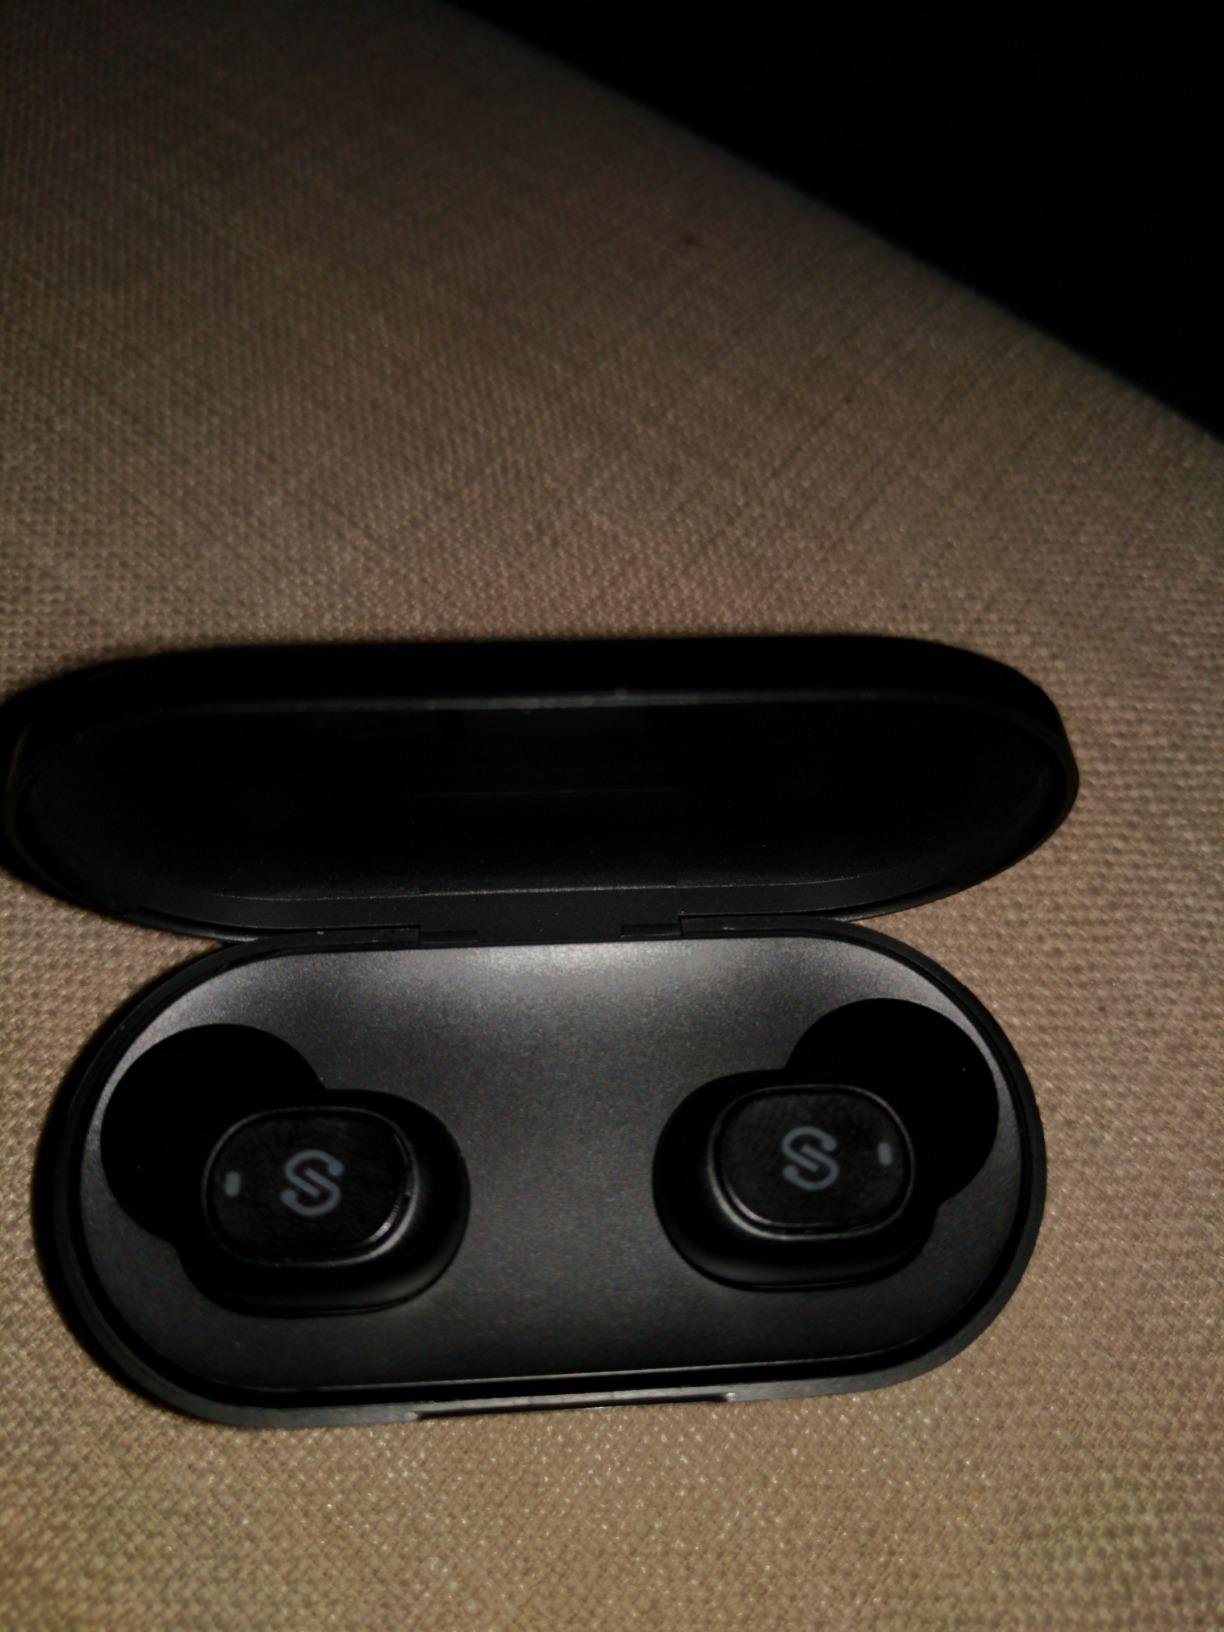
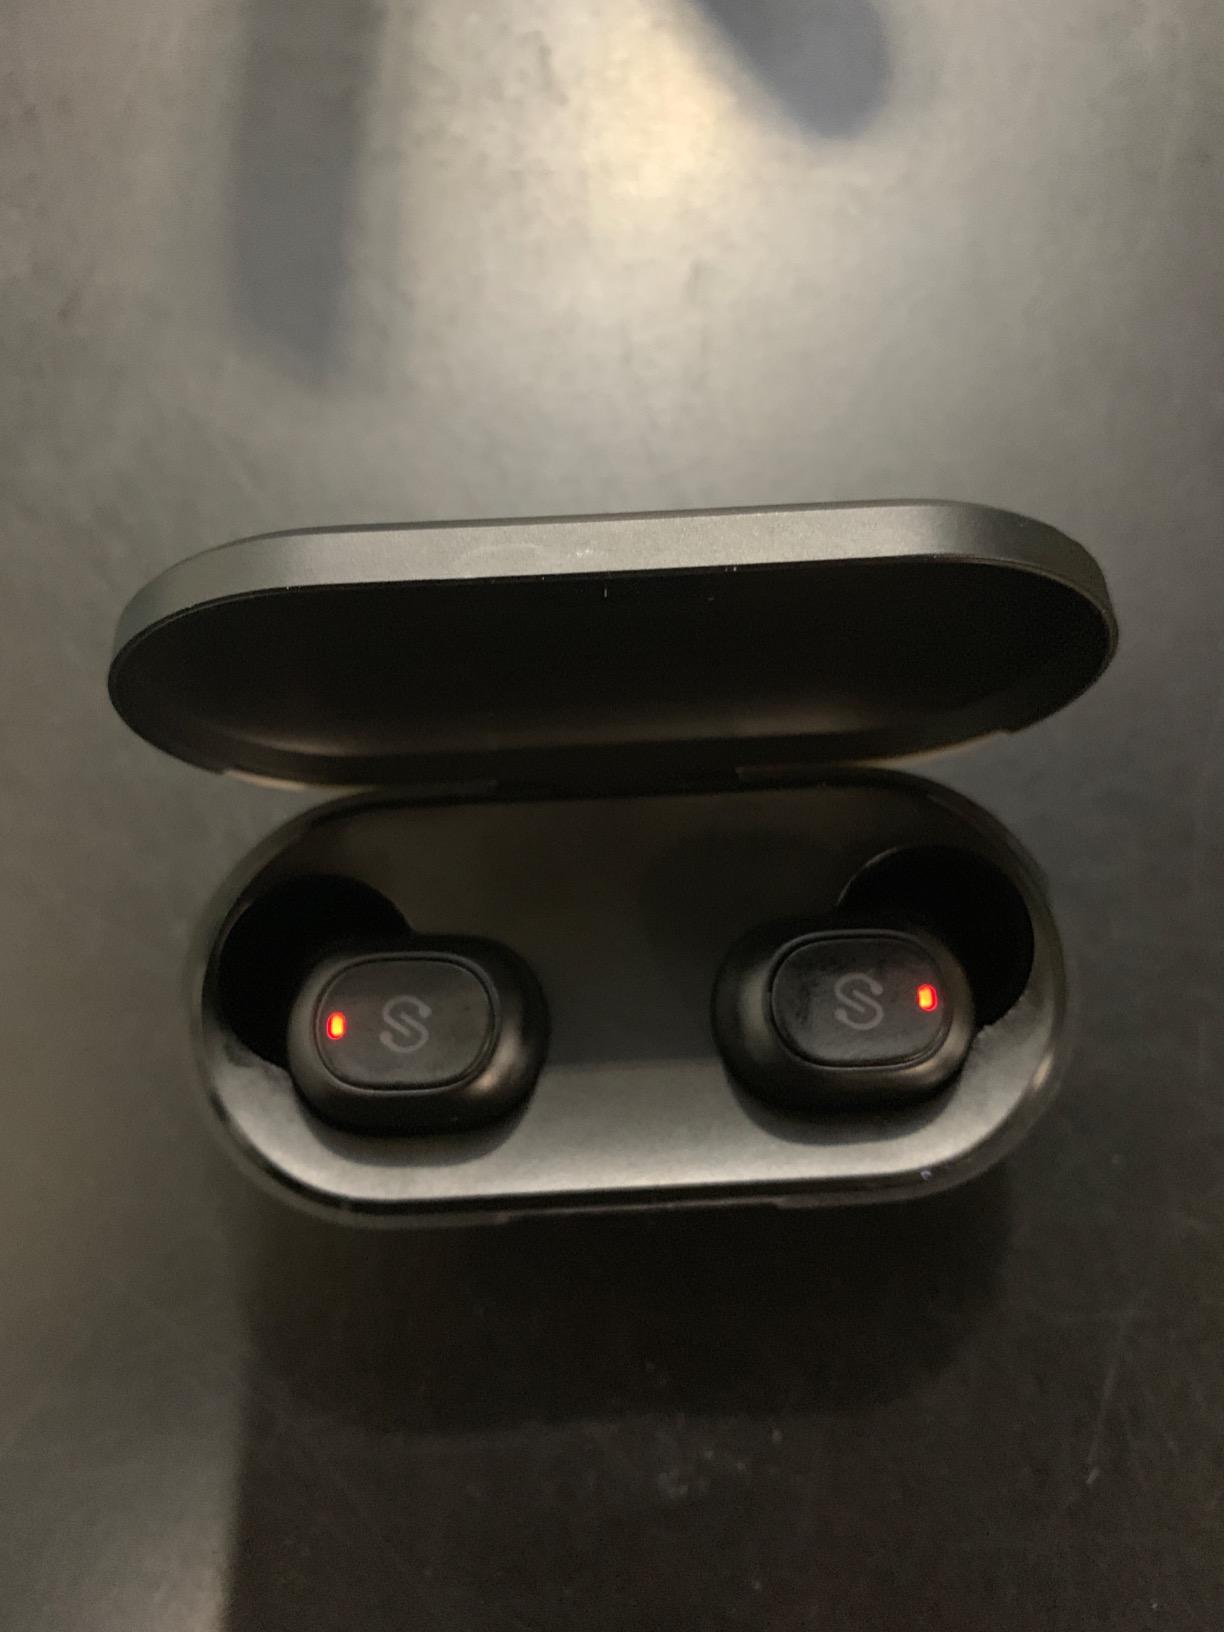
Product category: earbuds
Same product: yes